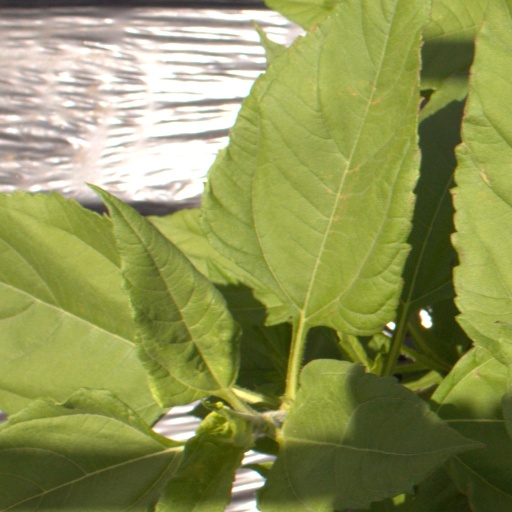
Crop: Jerusalem artichoke